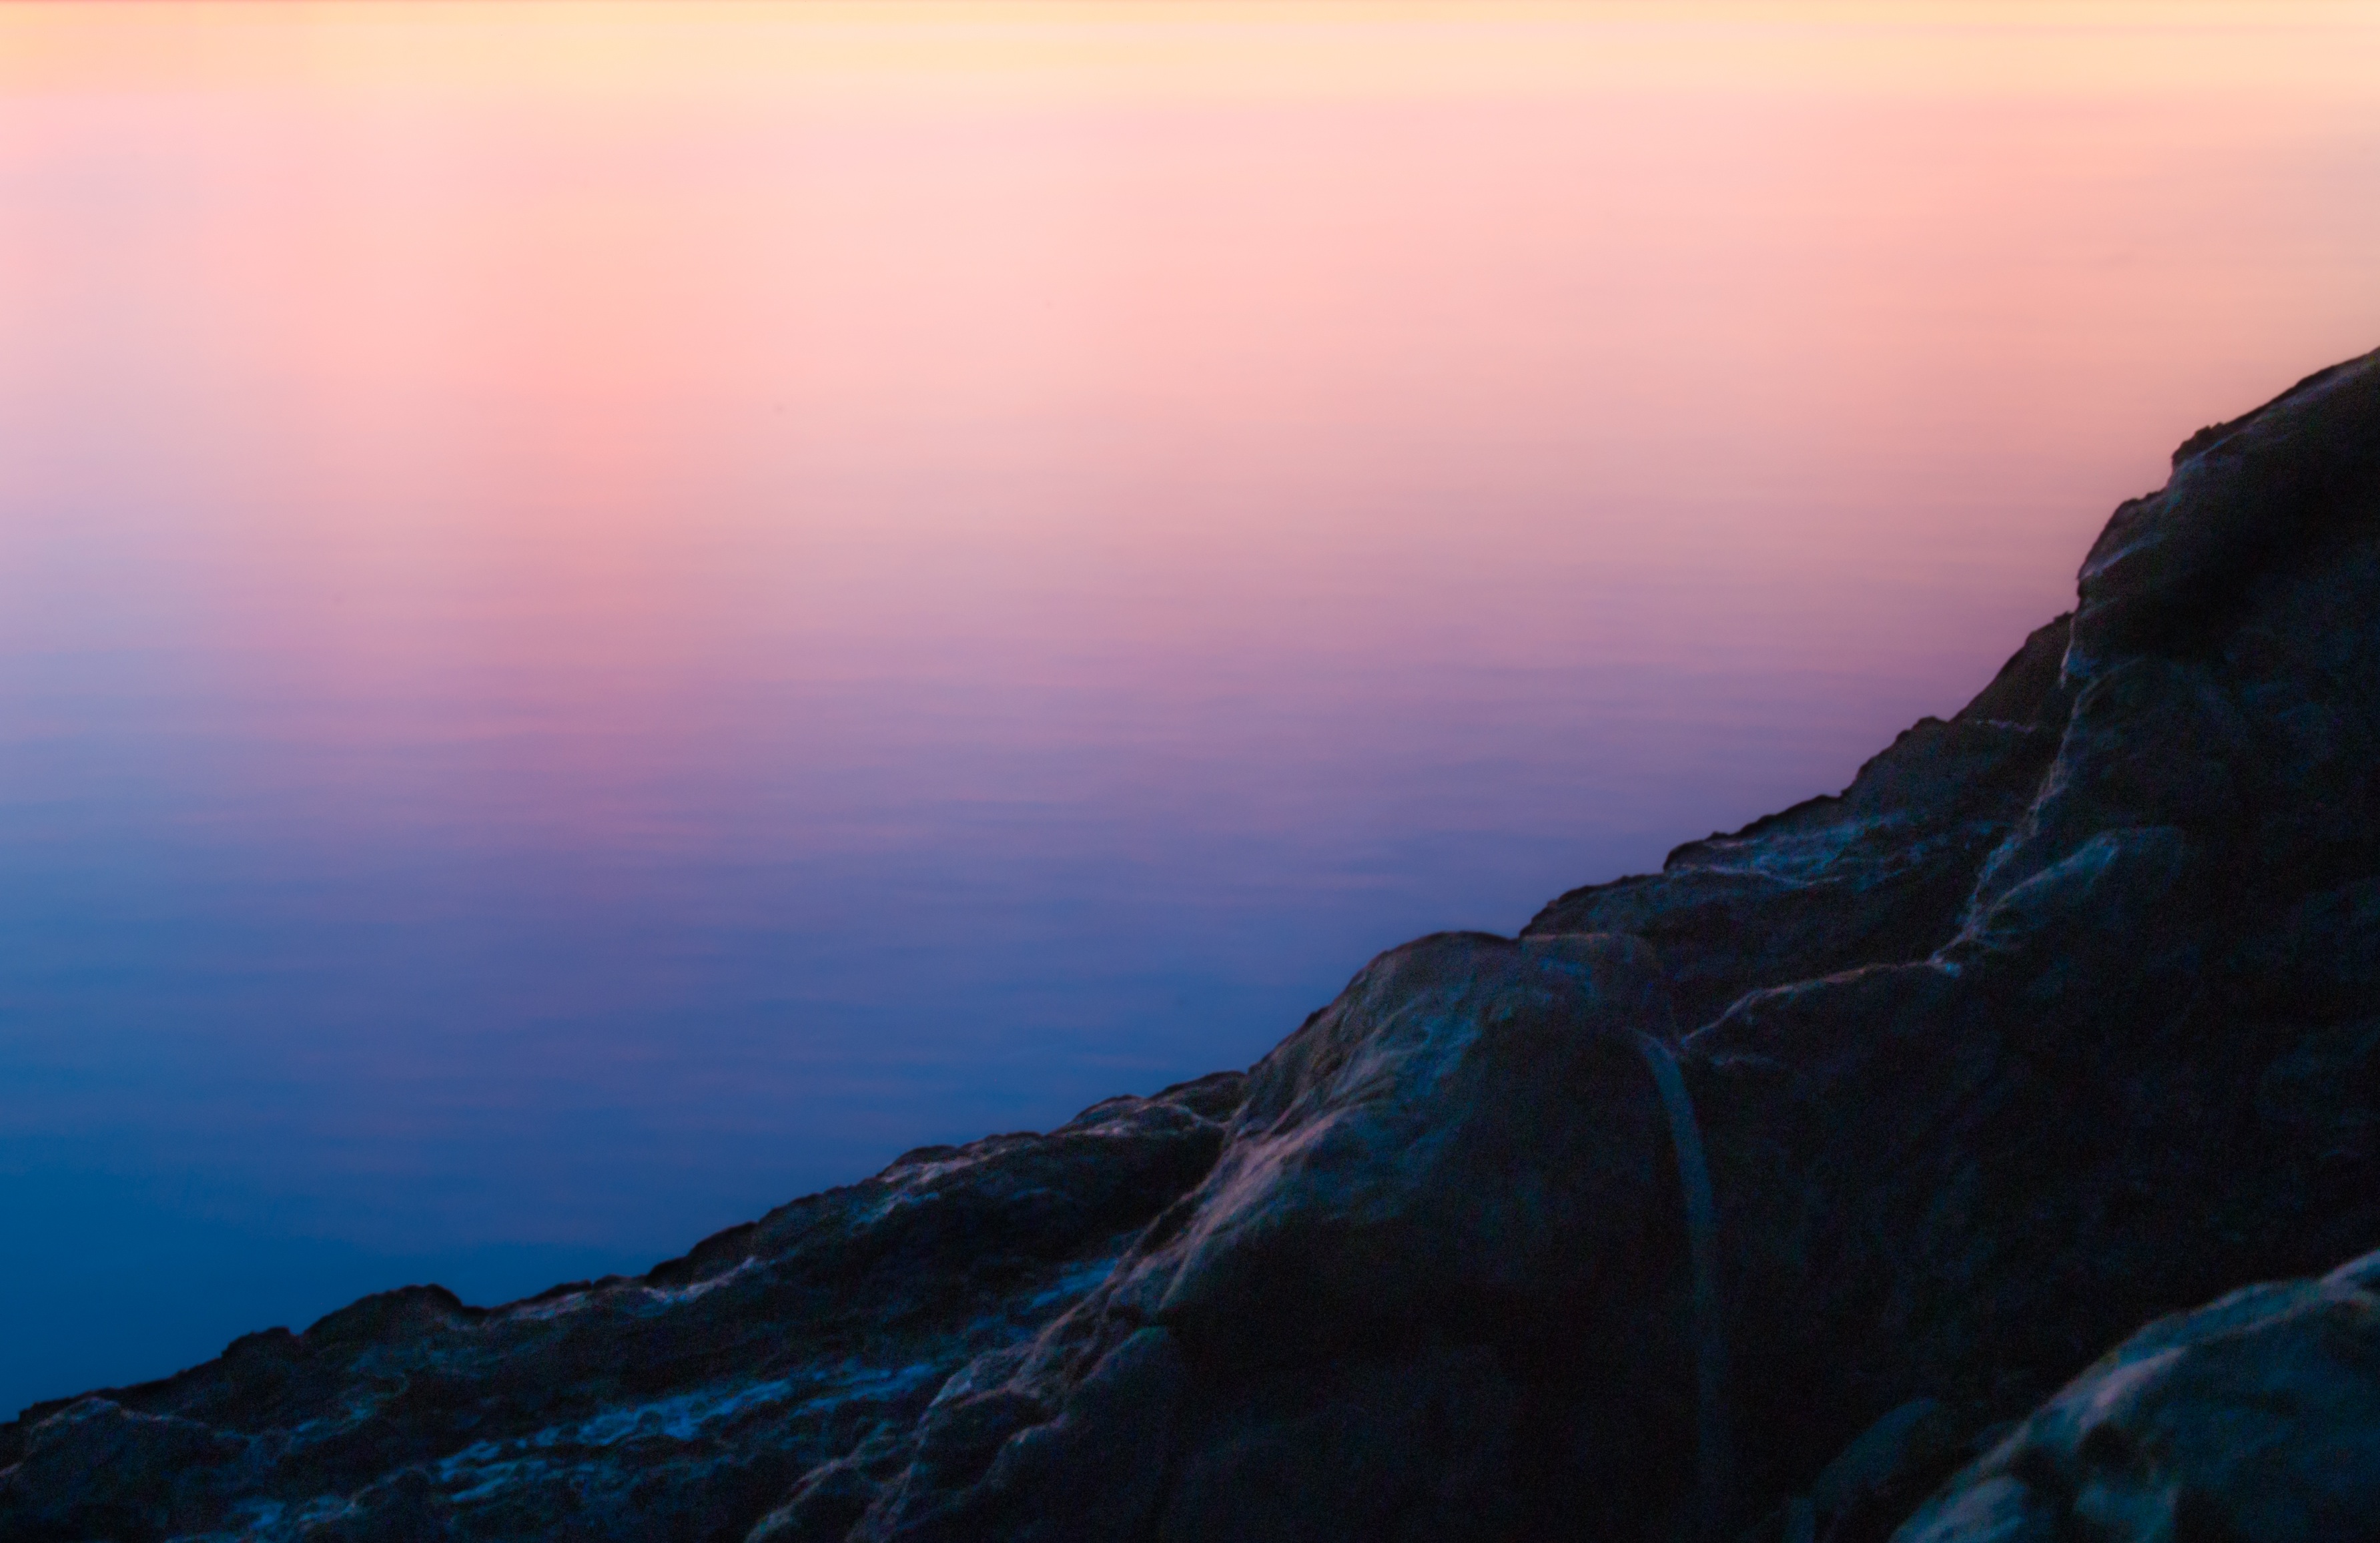
sea, coast, rock, ocean, horizon, mountain, cloud, sky, sunrise, sunset, sunlight, morning, hill, wave, dawn, mountain range, dusk, evening, reflection, terrain, summit, landform, atmospheric phenomenon, mountainous landforms